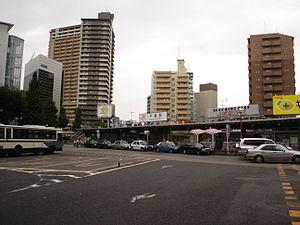
La gare de Chikusa est une gare ferroviaire de la ville de Nagoya, dans la préfecture d'Aichi au Japon. Elle est exploitée par la JR Central et le métro de Nagoya.